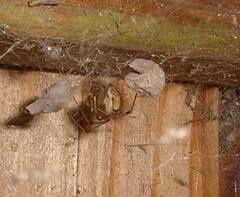
Species: Parasteatoda_tepidariorum